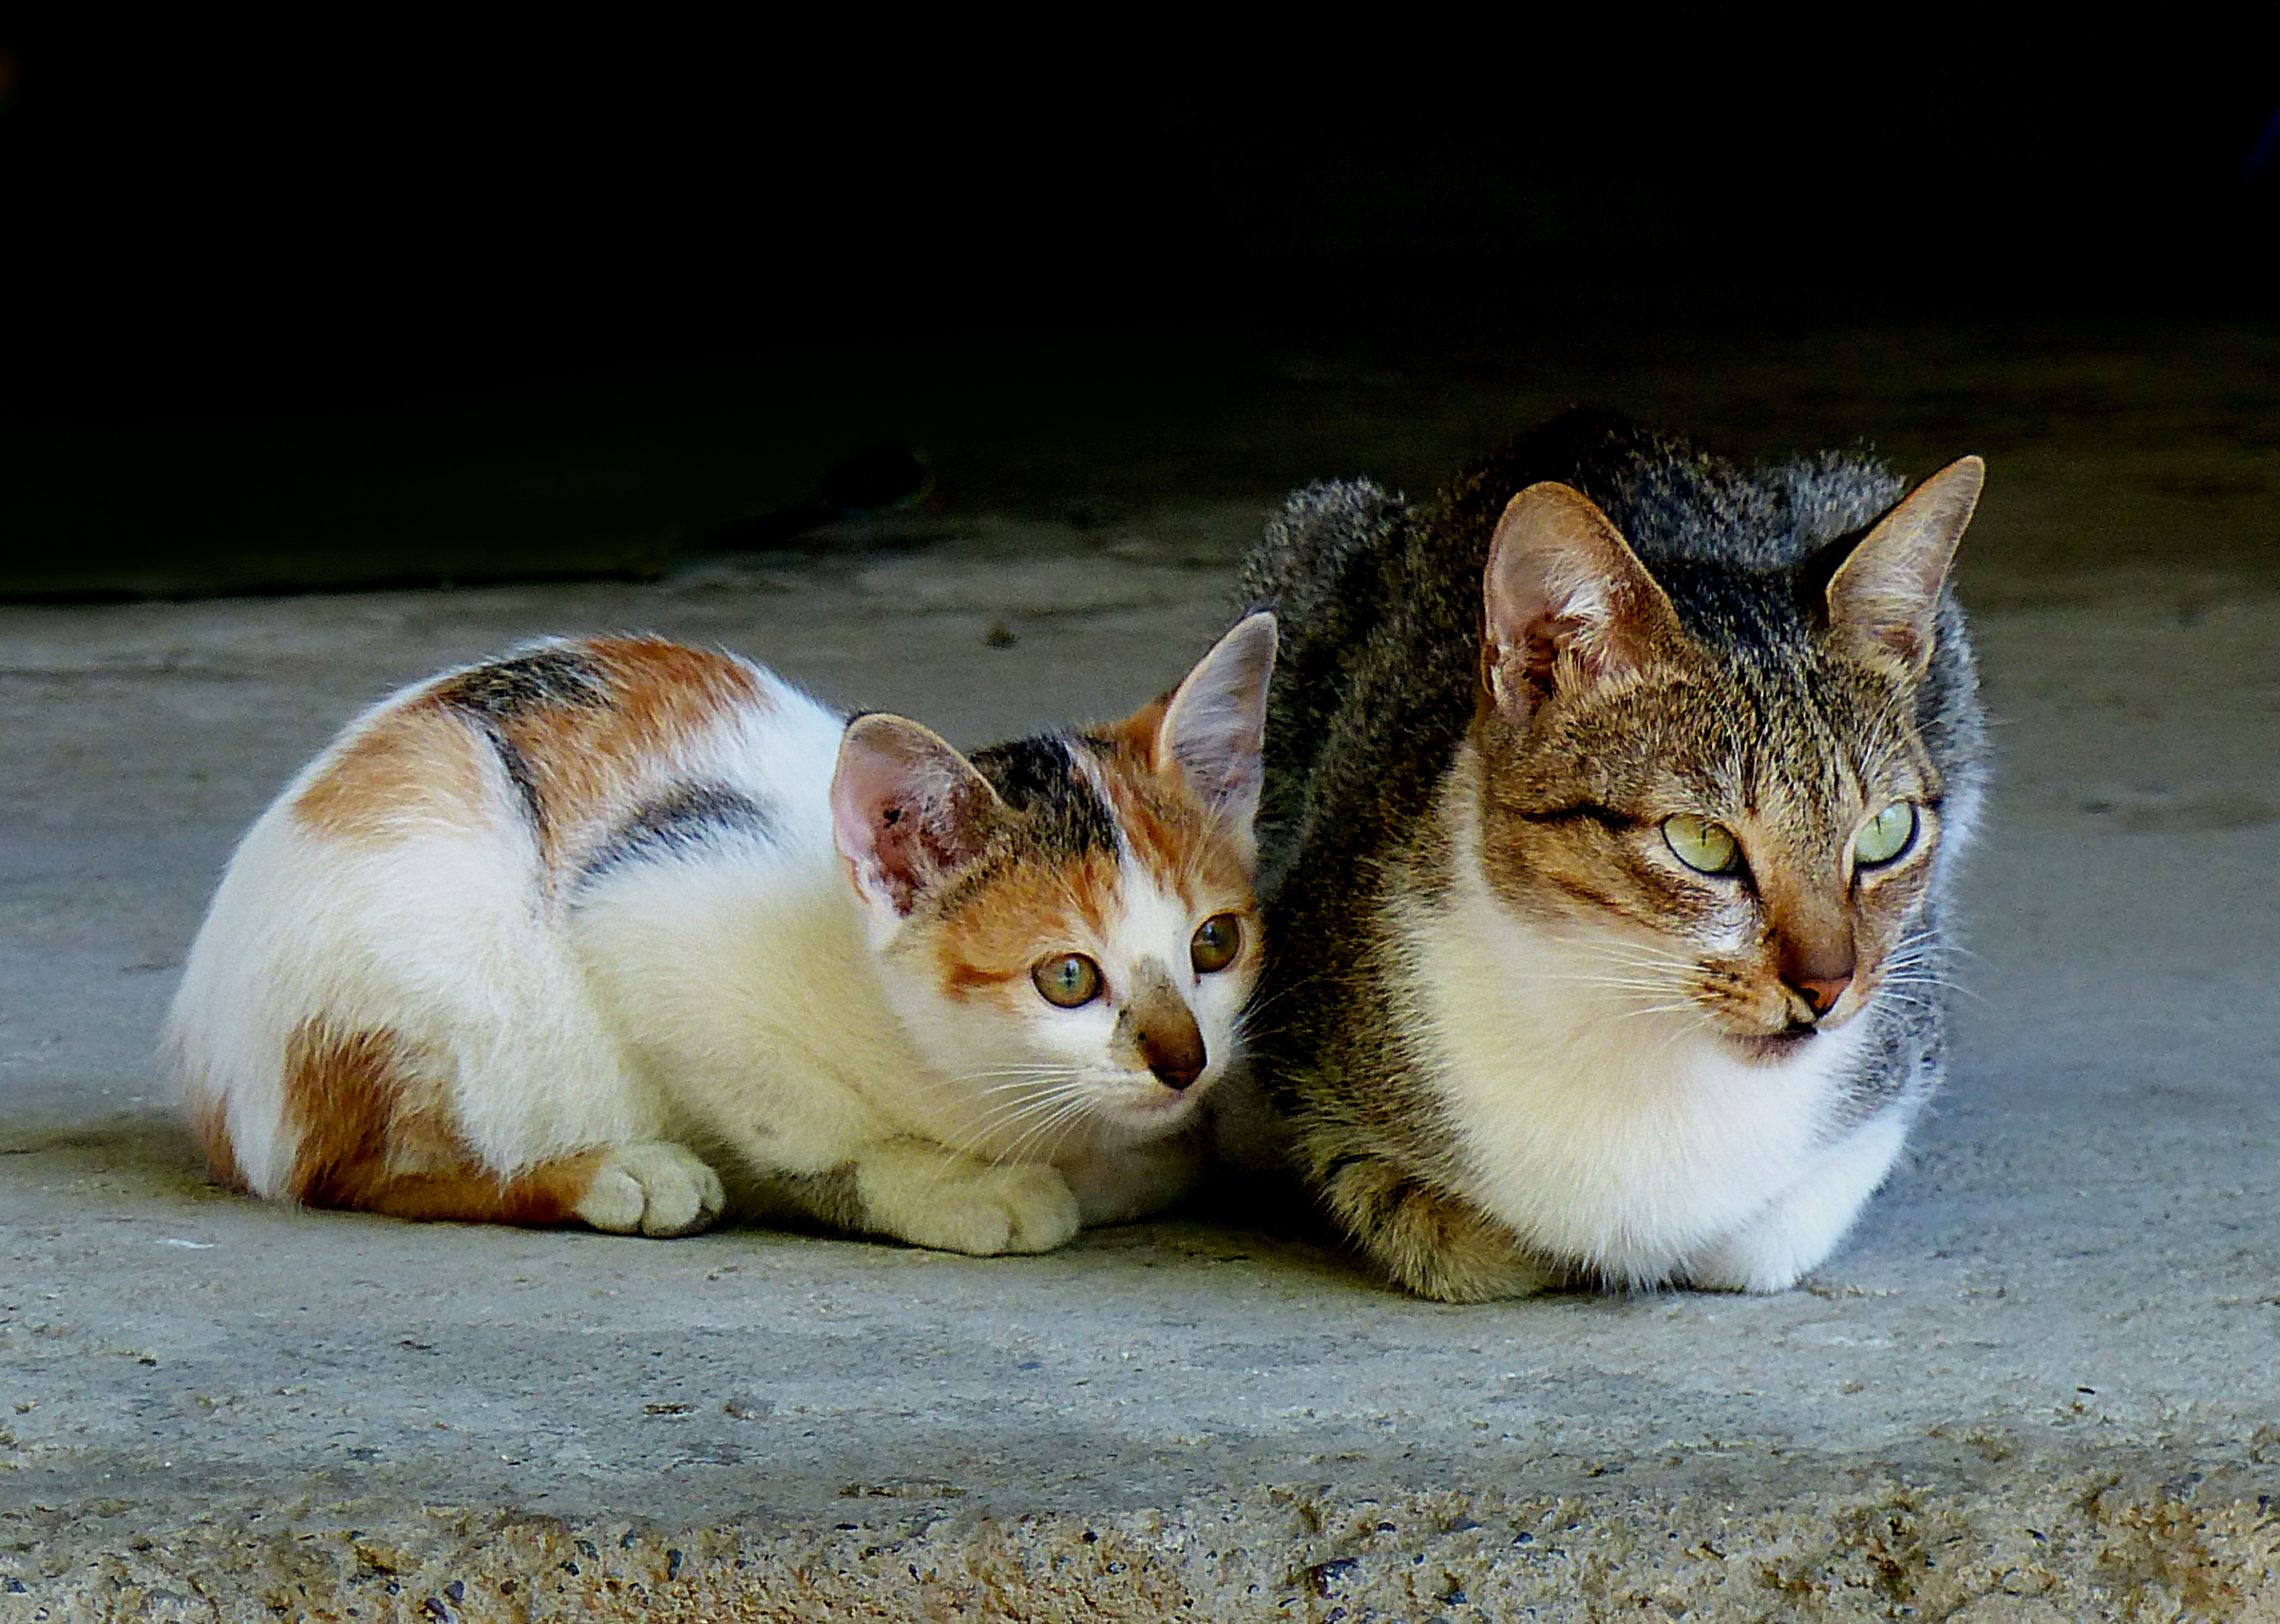
cat, mammal, fauna, pets, cats, whiskers, animals, skin, vertebrate, lumixfz200, bridgecamera, flickrsbestcreatures, stray, small to medium sized cats, cat like mammal